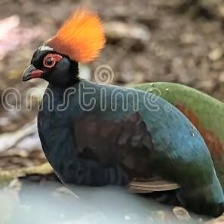
Species: CRESTED WOOD PARTRIDGE
Scientific name: ROLLULUS ROULOUL
ImageNet parent category: partridge